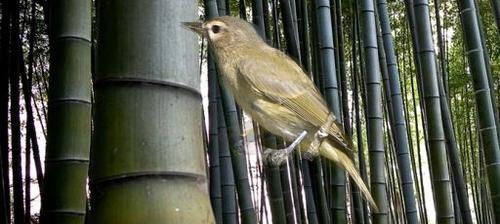
Bird species: Philadelphia_Vireo
Bird type: landbird
Background: land